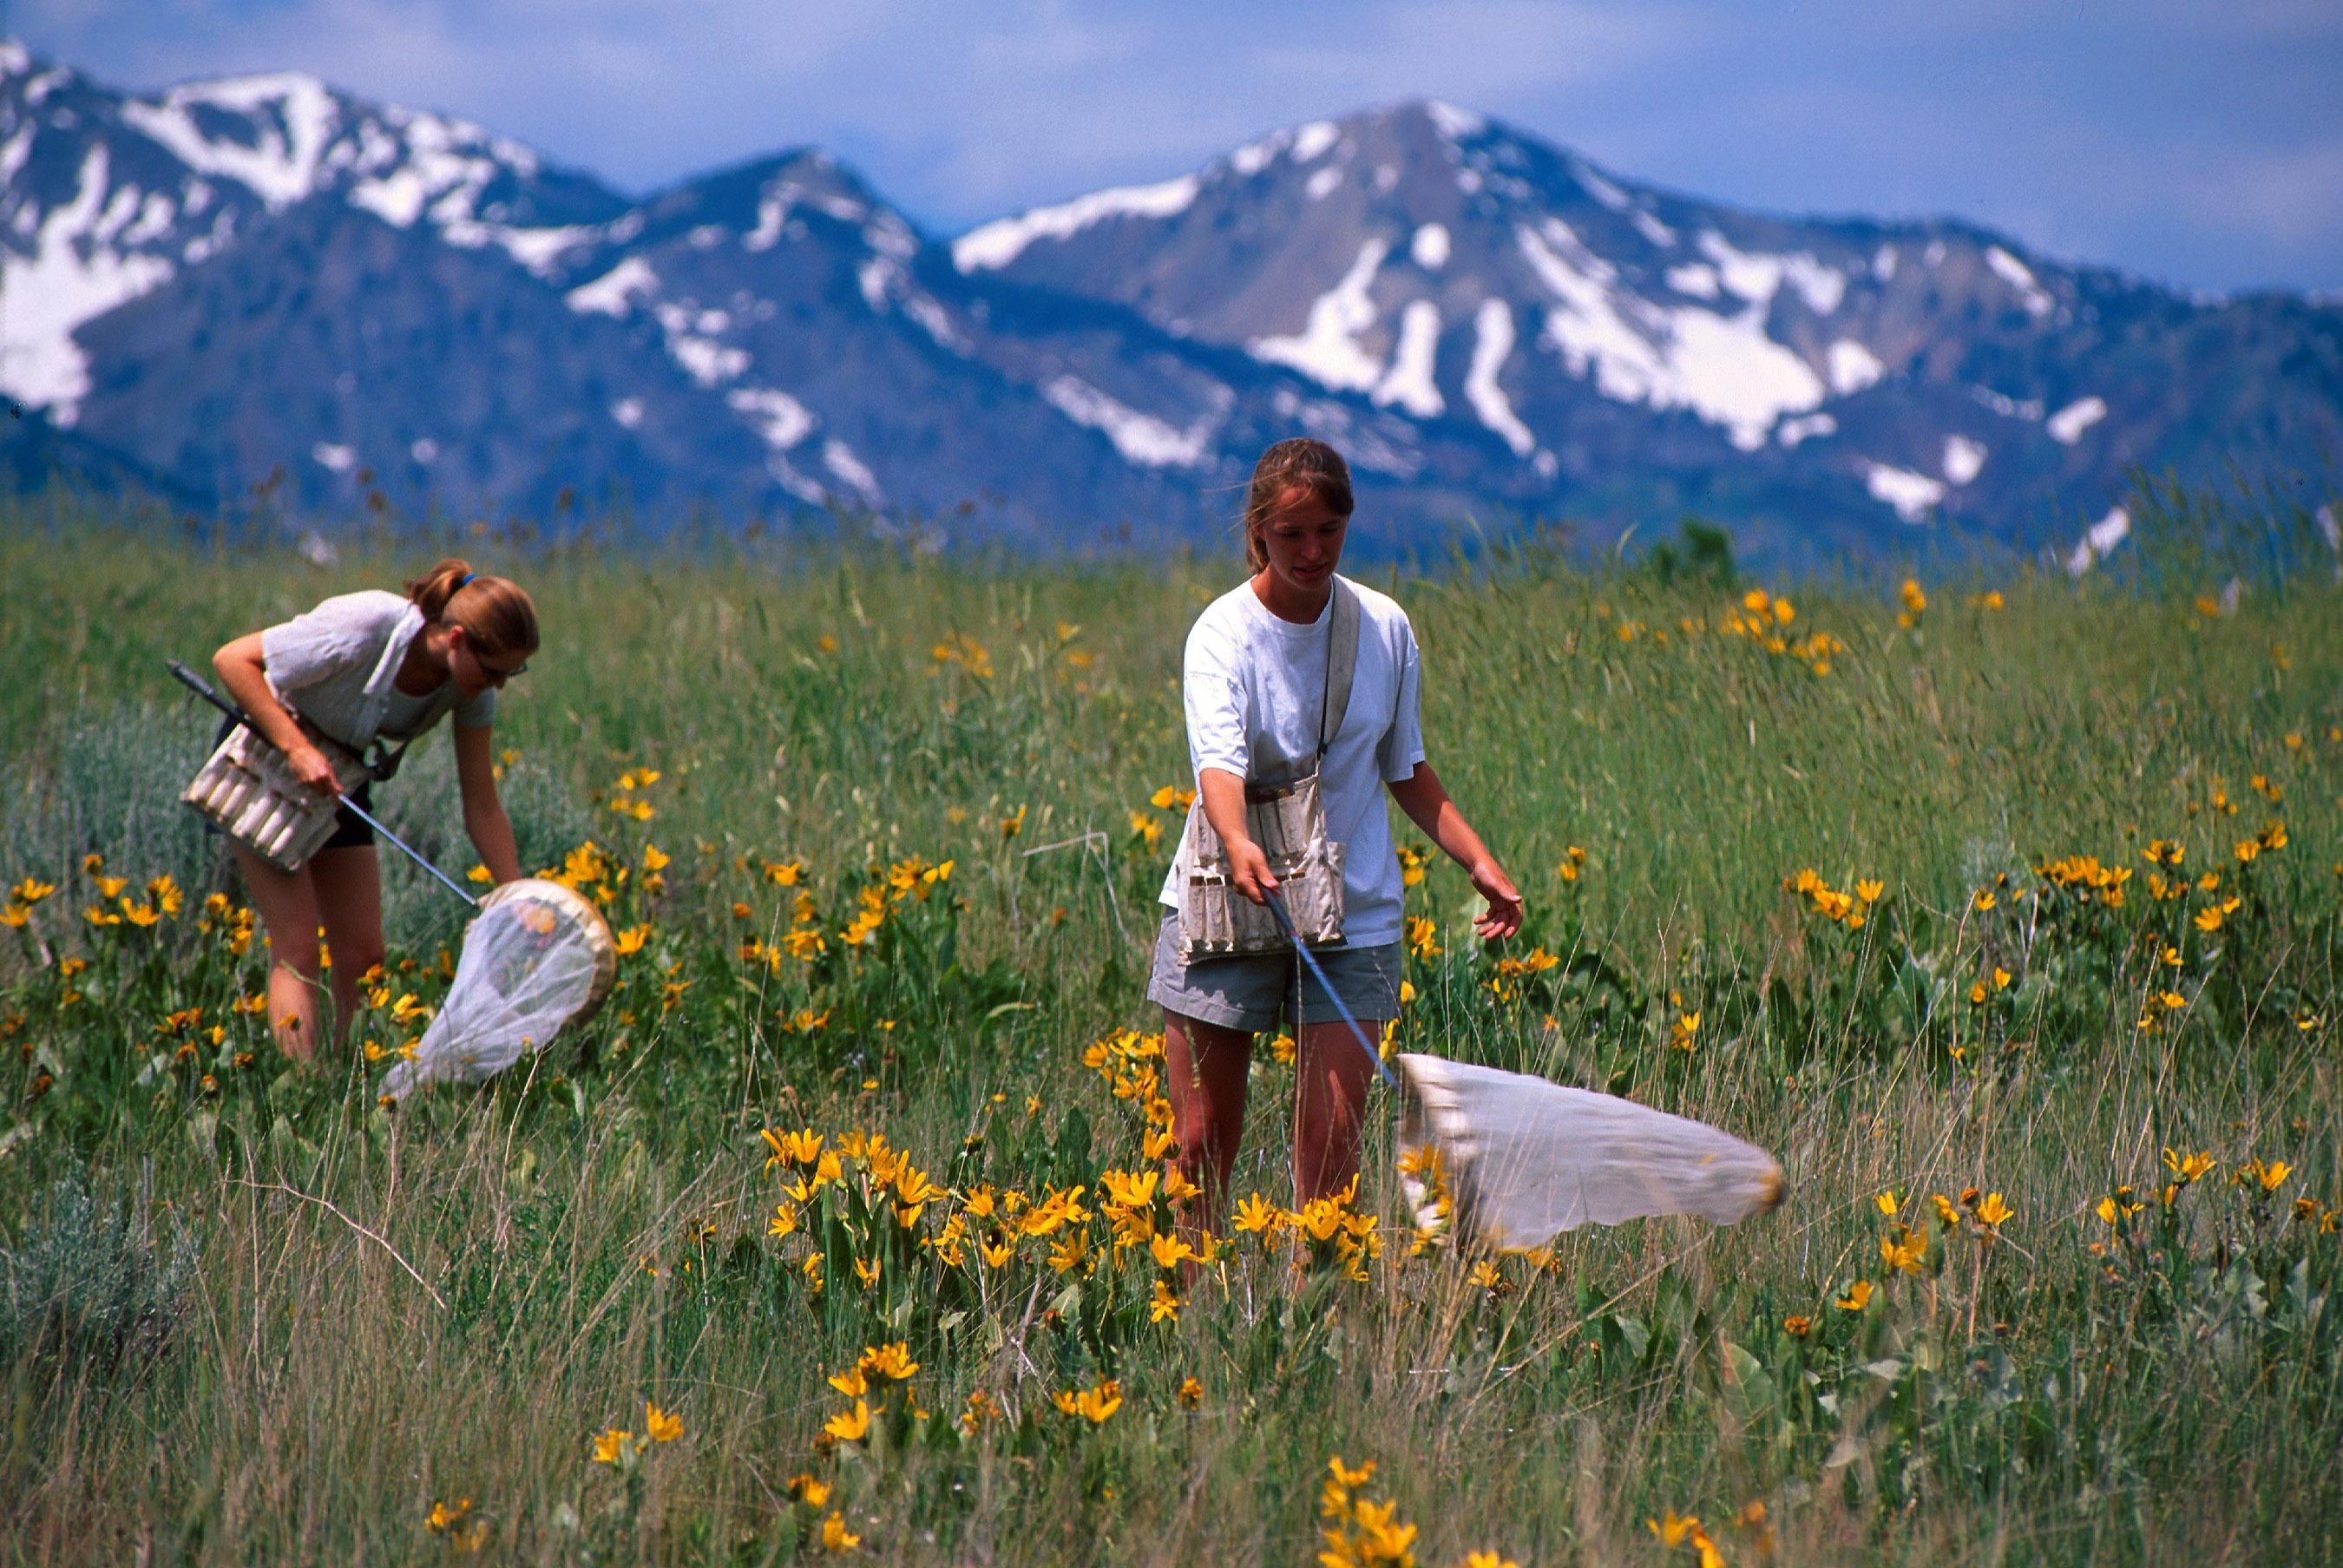
nature, wilderness, walking, mountain, people, field, meadow, prairie, flower, adventure, autumn, agriculture, wildflower, outdoors, girls, women, grassland, hunt, nets, hunting, hunter, rural area, catching butterflies